Fermi Gamma-ray Space Telescope

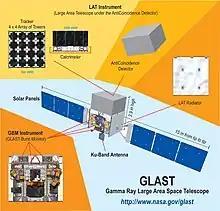
Instruments on-board Fermi

On 27 April 2013, Fermi detected GRB 130427A, a gamma-ray burst with one of the highest energy outputs yet recorded.